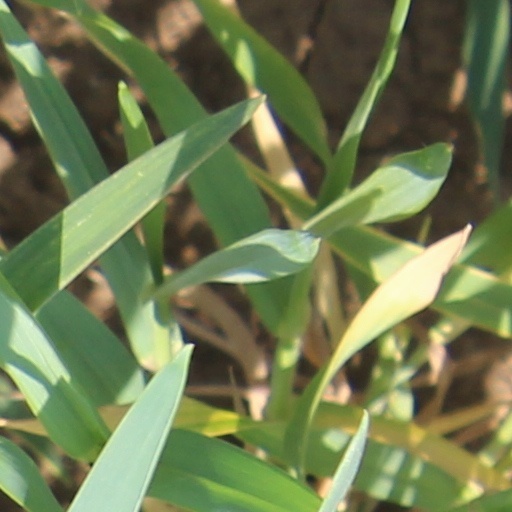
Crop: wheat